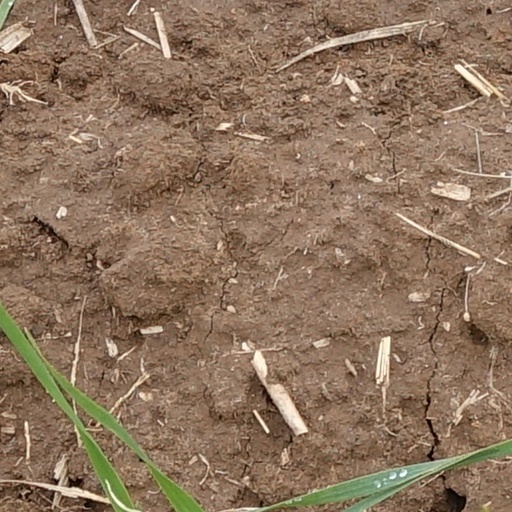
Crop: wheat